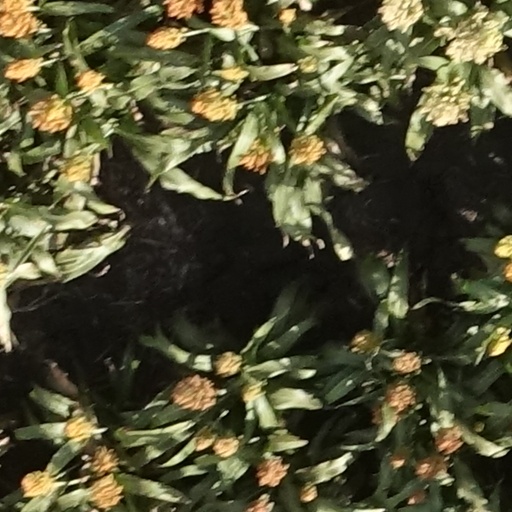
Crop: sorghum